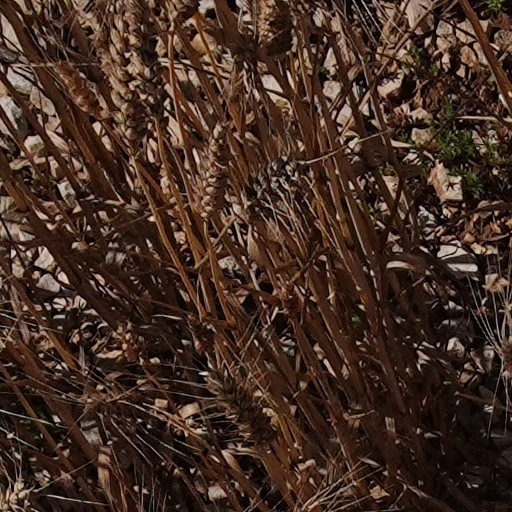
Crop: wheat